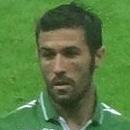
Age: 28